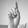
ASL letter: D